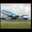
Label: airplane